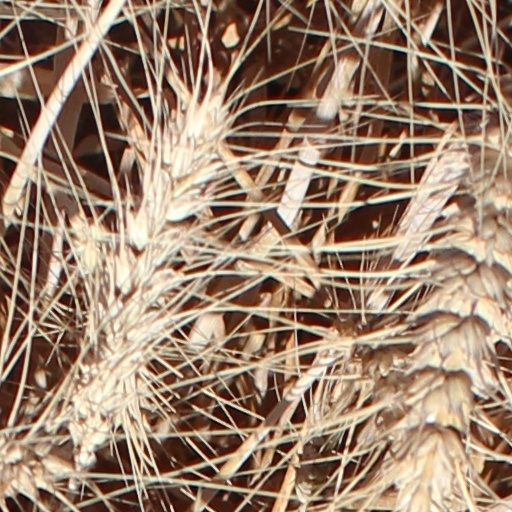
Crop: wheat